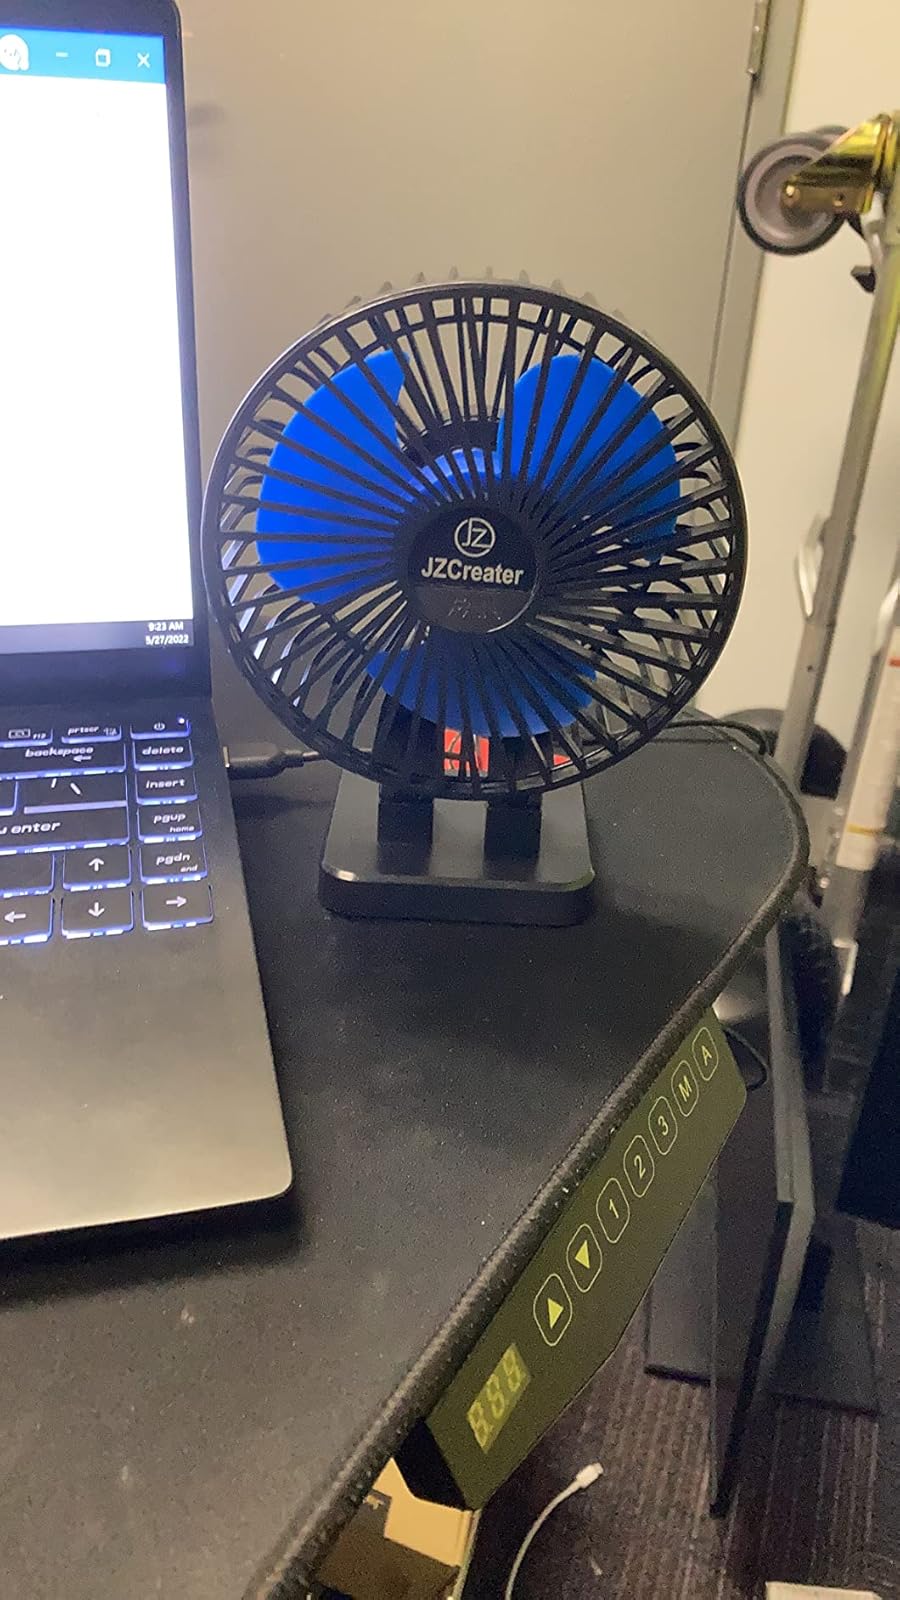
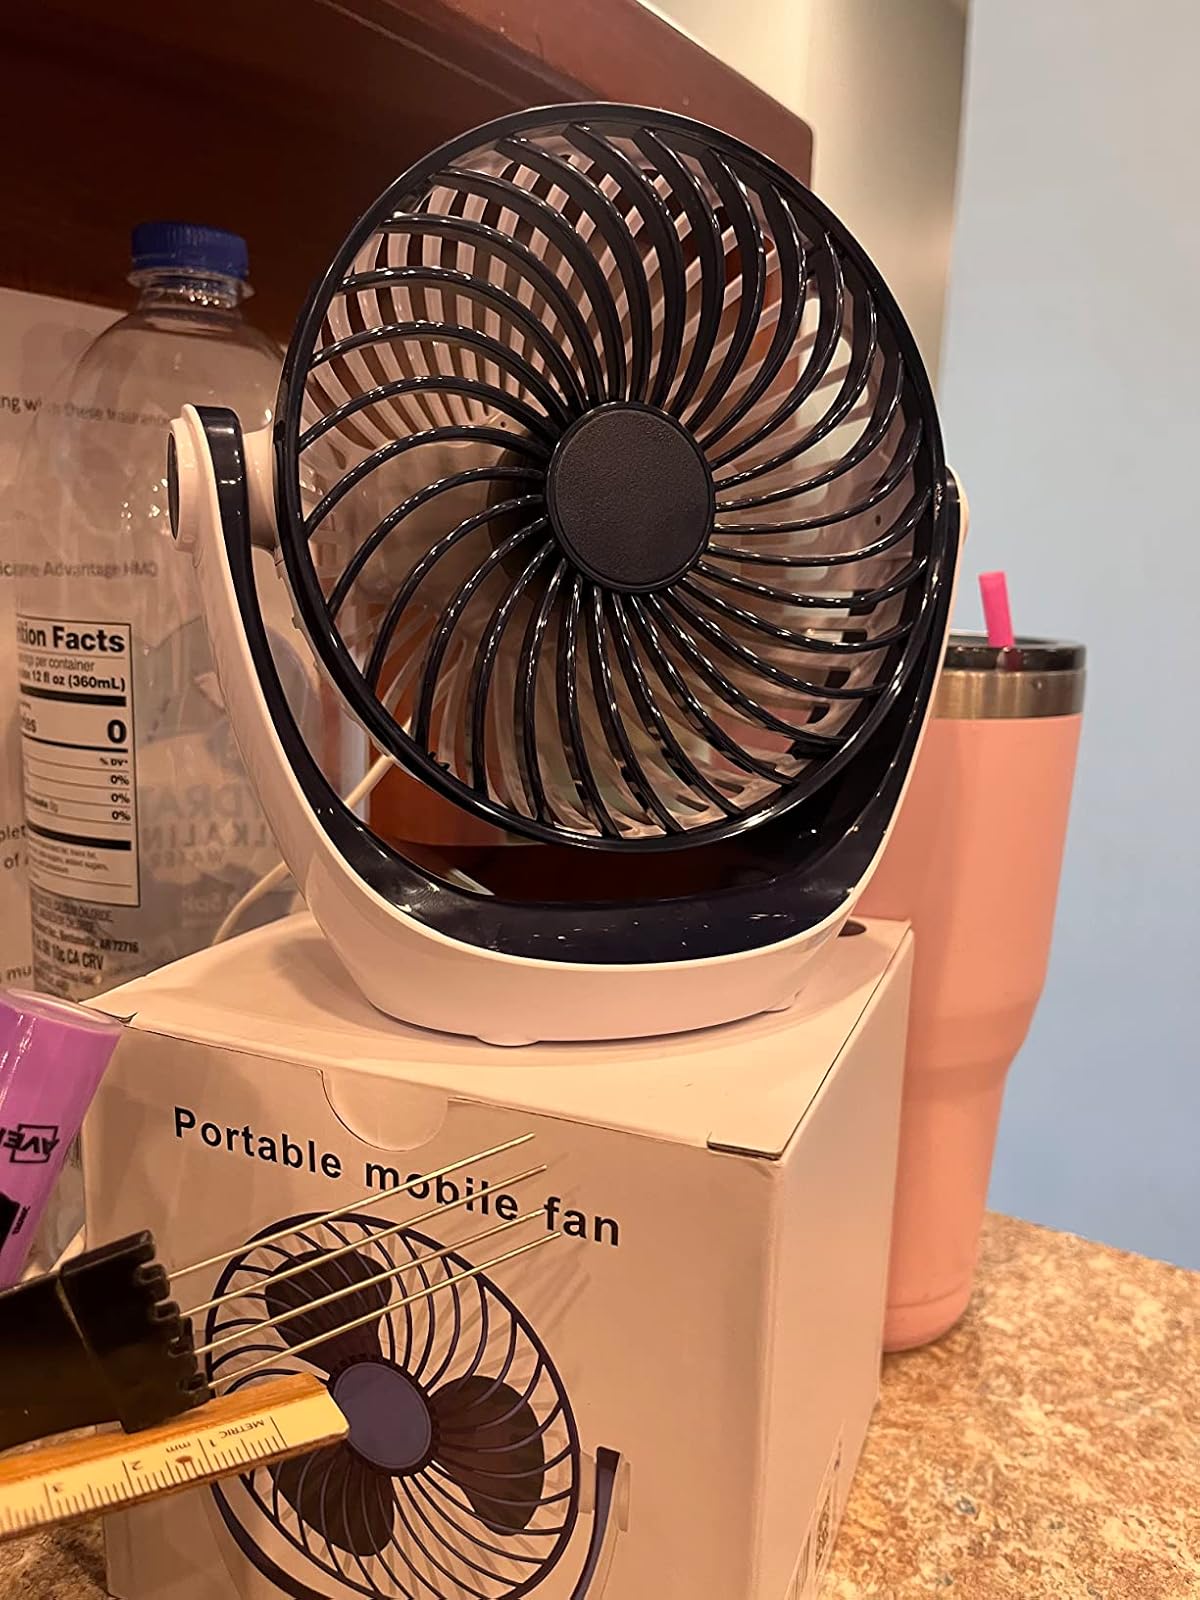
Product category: fan
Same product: no